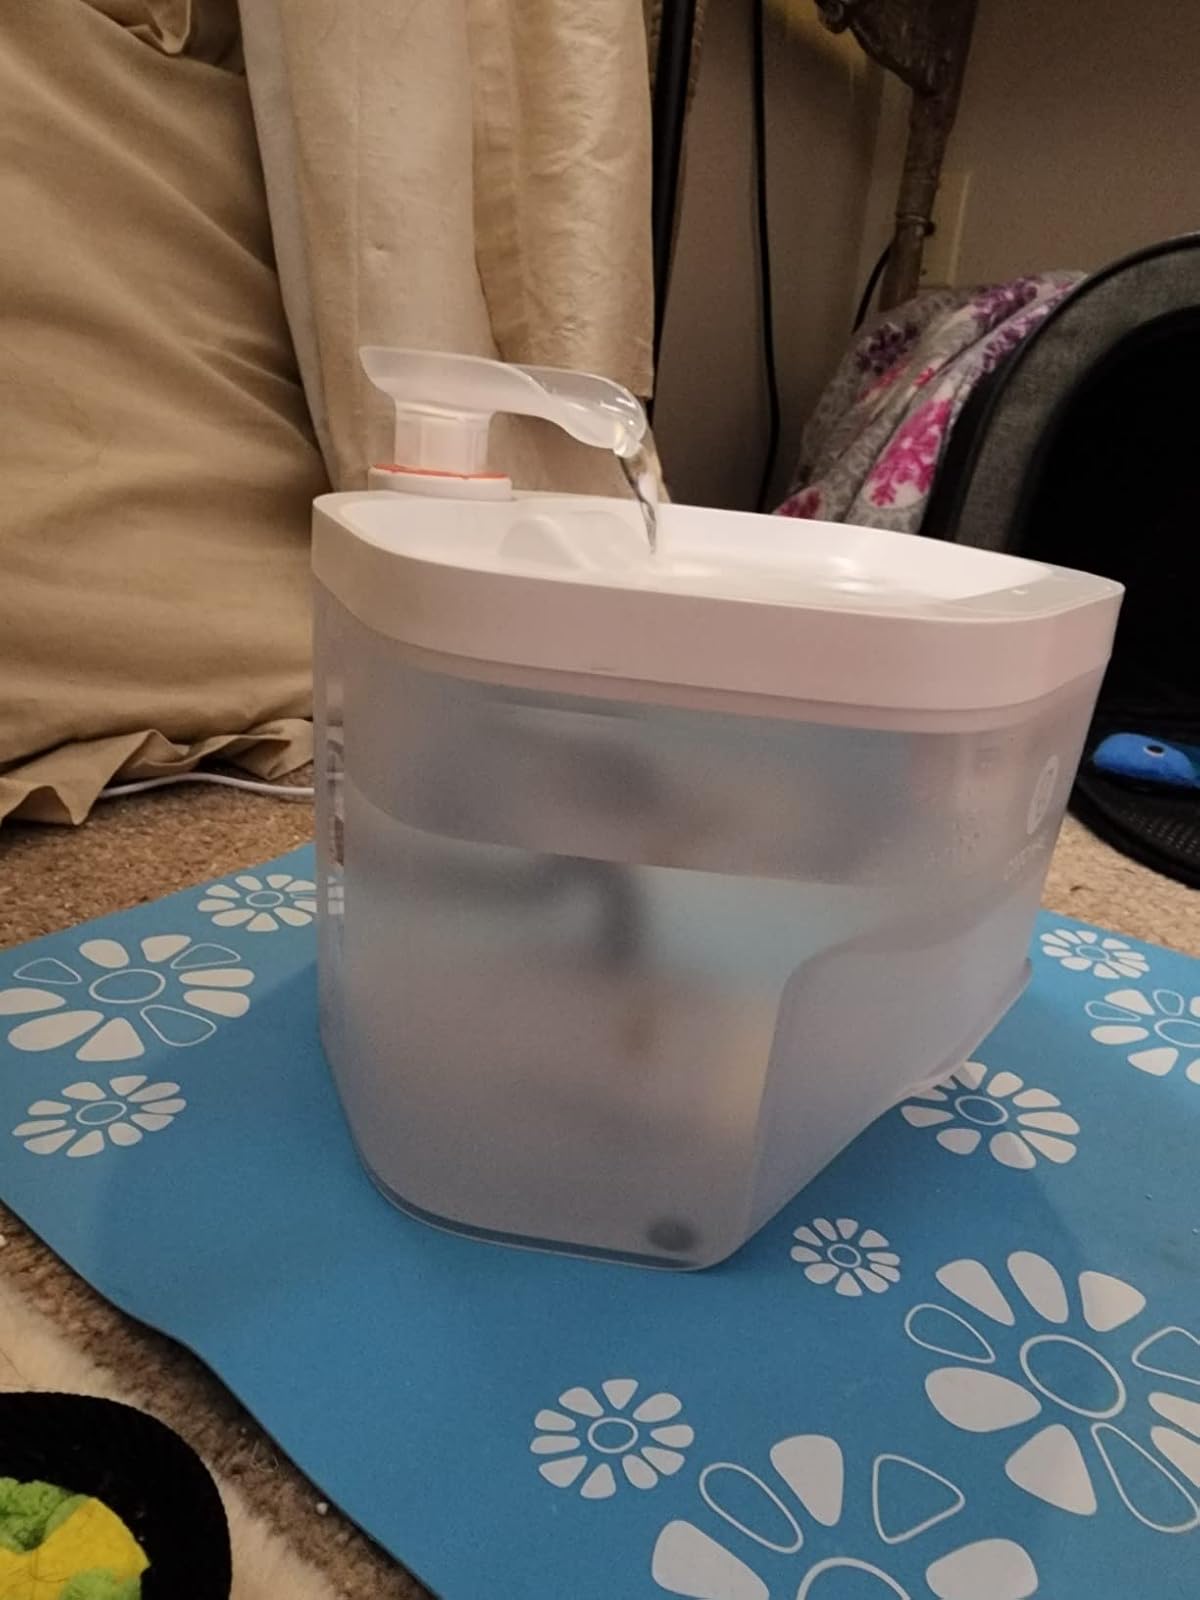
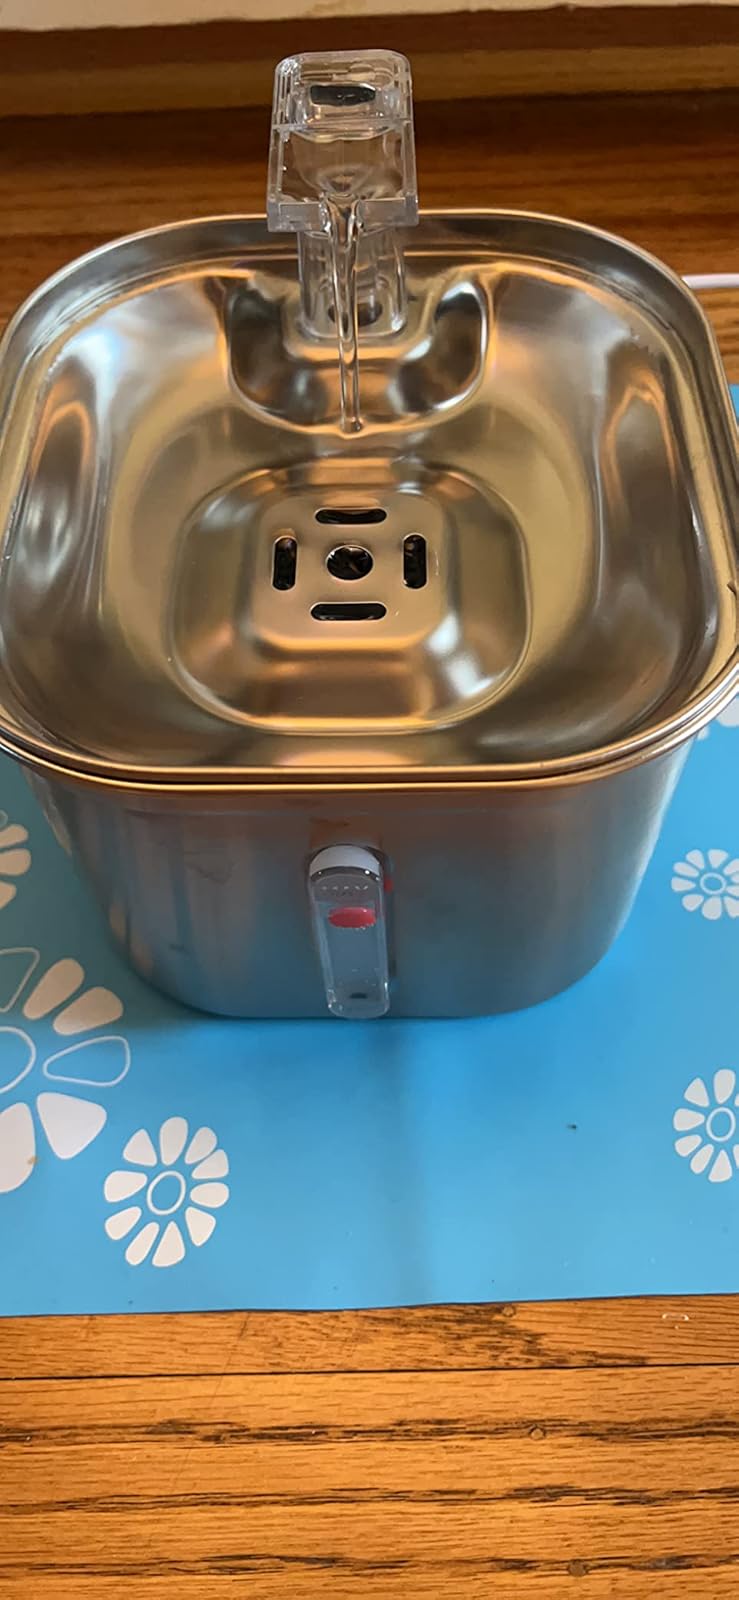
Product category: items_bowl
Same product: no